Code Monkeys

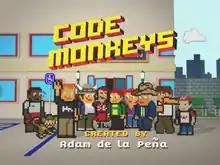
"Code Monkeys" title card; main characters from left to right: Black Steve, Dave, Todd, Clare, Jerry, Mary, Mr. Larrity, Dean and Benny.

Code Monkeys is an American adult animated sitcom by Adam de la Peña. Set in the early 1980s, it follows the adventures of fictional video game company GameaVision. The show ran for two seasons, from 2007 to 2008, on G4.